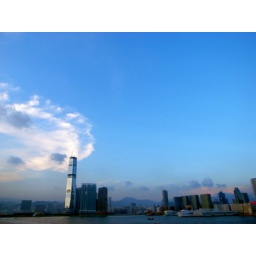
clear blue skies, a rarity in hong kong